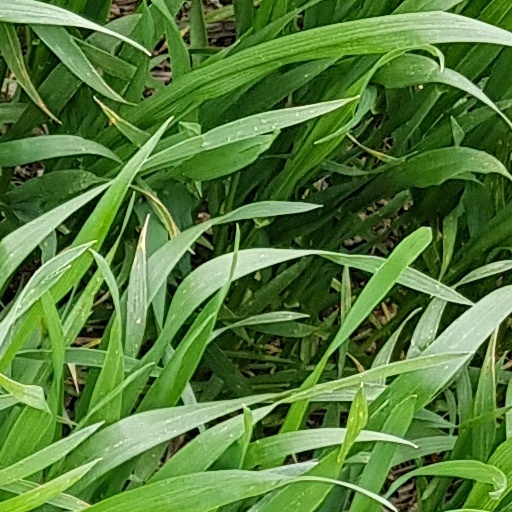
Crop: wheat